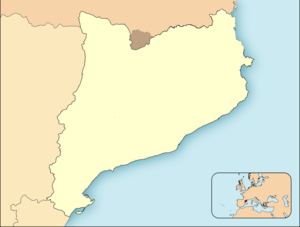
En France, sous l'Ancien Régime, les provinces étaient les différents territoires dont était composé le royaume, jusqu'à leur démantèlement par l'Assemblée nationale et la création des divisions administratives départementales en 1790.
La principauté de Catalogne était un État du Moyen Âge et de l'Époque moderne, sous l'autorité des Corts Catalanes, créé en 1162 par l'union de tous les comtés catalans dont le souverain est Alphonse II d'Aragon et Iᵉʳ de Barcelone. Ce n'est pas formellement un royaume mais une union de comtés unis par des lois uniformisées par les Corts et pour son propre système institutionnel équivalent aux autres royaumes de la Couronne. Sa configuration finale ne s'est achevée qu'en 1491. Elle est organisée en vigueries. Sa langue est le catalan. Sa capitale est Barcelone, la Ciutat Vella avec ses propres droits fors et une représentation directe au Parlement, les autres villes importantes étant Perpignan, Gironne, Lleida, Manresa, Vic, Tarragone et Tortosa. Le souverain de l'ensemble de ces comtés unis avait la dignité de Comte de Barcelone.